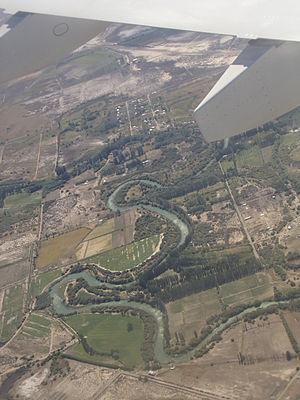
Le Río Chubut est un fleuve de Patagonie argentine qui, né dans le secteur occidental de la province de Río Negro, traverse la province de Chubut d'ouest en est. Il naît dans la Cordillère des Andes et se jette dans l'océan Atlantique.